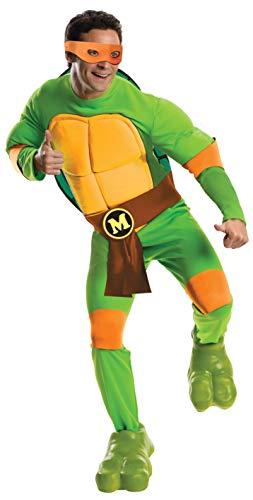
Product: Rubie's Adult Deluxe Michelangelo Costume
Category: Clothing, Shoes & Jewelry | Costumes & Accessories | Women | Costumes & Cosplay Apparel | Costumes
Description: Jumpsuit With Muscle Padded Arms And Foam-Formed Turtle Belly.
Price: $105.00